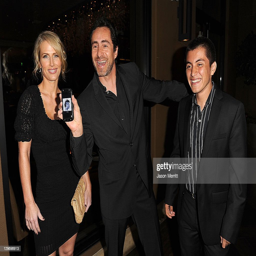
actor , his guest , and actor attend dvd and launch party .